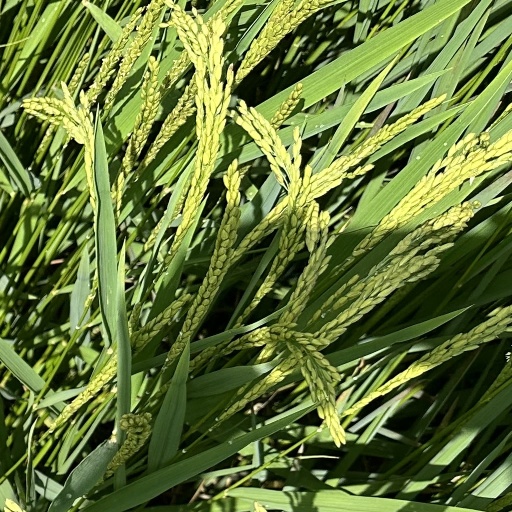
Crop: rice